Chemin de fer de Petite Ceinture

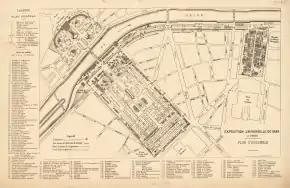
Plan of the 1889 Universal Exposition, with the expanded Champ de Mars rail station visible to the left of the Eiffel Tower.

The Petite Ceinture had become a popular mode of transport towards the end of the 19th century. The number of Ceinture passengers was near 5 million passengers a year in 1880, but rose sharply from then at 13 million in 1883 peaking at between 18 and 19 million for the 1889 Universal Exposition that was accredited with a 'boost' of around 4 million visitors during its May–November eight-month duration. A train every fifteen minutes in both directions was the absolute minimum cadence, and, after the exposition's end, the service to the gare St-Lazare was re-established, with two of those trains travelling between St-Lazare and Courcelles-Ceinture, and the other two travelling in a full Courcelles-Ceinture/Courcelles-Ceinture circle, a 1h30 trip.`